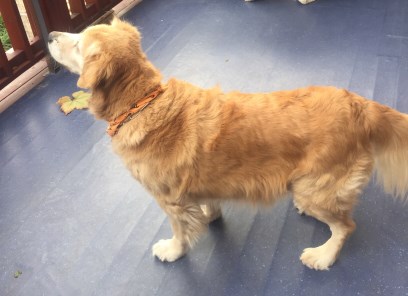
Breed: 5355-n000126-golden_retriever